List of Nobel laureates in Physiology or Medicine

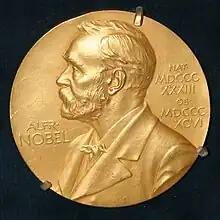
Front side (obverse) of the Nobel Prize Medal for Physiology or Medicine

The Nobel Prize in Physiology or Medicine is awarded annually by the Swedish Karolinska Institute to scientists in the various fields of physiology or medicine. It is one of the five Nobel Prizes established by the 1895 will of Alfred Nobel (who died in 1896), awarded for outstanding contributions in chemistry, physics, literature, peace, and physiology or medicine. As dictated by Nobel's will, the award is administered by the Nobel Foundation and awarded by a committee that consists of five members and an executive secretary elected by the Karolinska Institute. While commonly referred to as the Nobel Prize in Medicine, Nobel specifically stated that the prize be awarded for "physiology or medicine" in his will. Because of this, the prize can be awarded in a broader range of fields. The first Nobel Prize in Physiology or Medicine was awarded in 1901 to Emil Adolf von Behring, of Germany. Each recipient receives a medal, a diploma and a monetary award that has varied throughout the years. In 1901, von Behring received 150,782 SEK, which was equal to 7,731,004 SEK in December 2008. The award is presented in Stockholm at an annual ceremony on 10 December, the anniversary of Nobel's death.